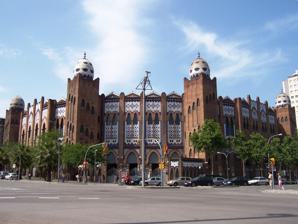
Building: La Monumental
Country: Spain
Year built: 1916
Bullring in Barcelona This article is about the bullring stadium in Barcelona, Catalonia, Spain. For other topics, see Monumental (disambiguation) . The Plaza de Toros Monumental de Barcelona , often known simply as La Monumental ( Catalan pronunciation: [lə munumənˈtal] ), is a bullring in the city of Barcelona , Catalonia , Spain . It was the last bullfighting arena in commercial operation in Catalonia. It was inaugurated in 1914 under the name Plaza de El Sport and was soon expanded and given its current name in 1916. It is situated at the confluence of the Gran Via and Carrer Marina (Marina Street) in the Eixample district. It has a capacity of 19,582 within 26 rows of lines, boxes, and stands on the first floor inside and an upper gallery surrounding the building. It was the last place in Catalonia where bullfights were held (in 2011) since the Parliament of Catalonia passed a law banning bullfighting events on 28 July 2010 that came into force in 2012. Though the ban was overturned in 2016, no further bullfights had taken place as of July 2020. It is owned by the Balañá family, who placed it under the control of the Casa Matilla, an organisation which manages a number of bullrings. The plaza is currently used for sporting, musical and circus events. The building was originally built in the noucentista architectural style, the work of Manuel Joaquim Raspall i Mayol . The expansion work was done by Ignasi Mas i Morell and Domènec Sugrañes i Gras to give it its current facade, strongly influenced by Mudéjar and Byzantine architecture. It is one of the larger public arenas in Barcelona, with a capacity of 19,582 for bullfights or about 25,000 for events such as rock concerts (using part of the ring for spectators). See also Monumental (Barcelona Metro) , the metro station serving the arena References